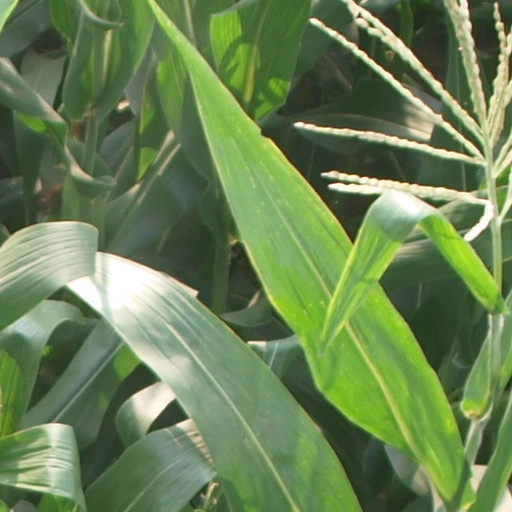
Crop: maize; corn